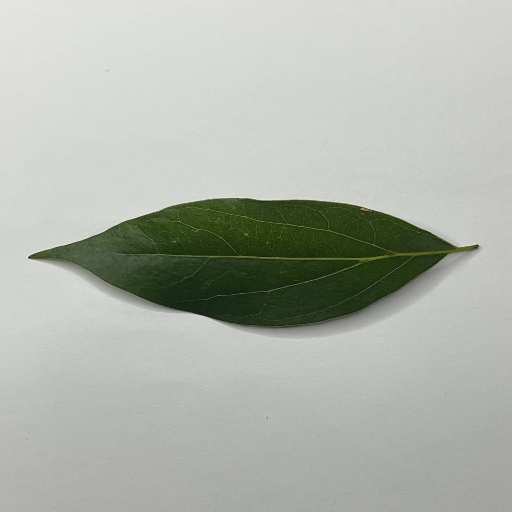
Species: Camphor
Leaf condition: Healthy Leaf